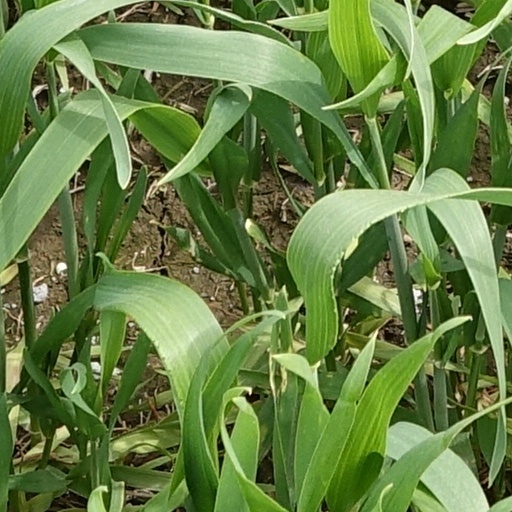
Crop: wheat